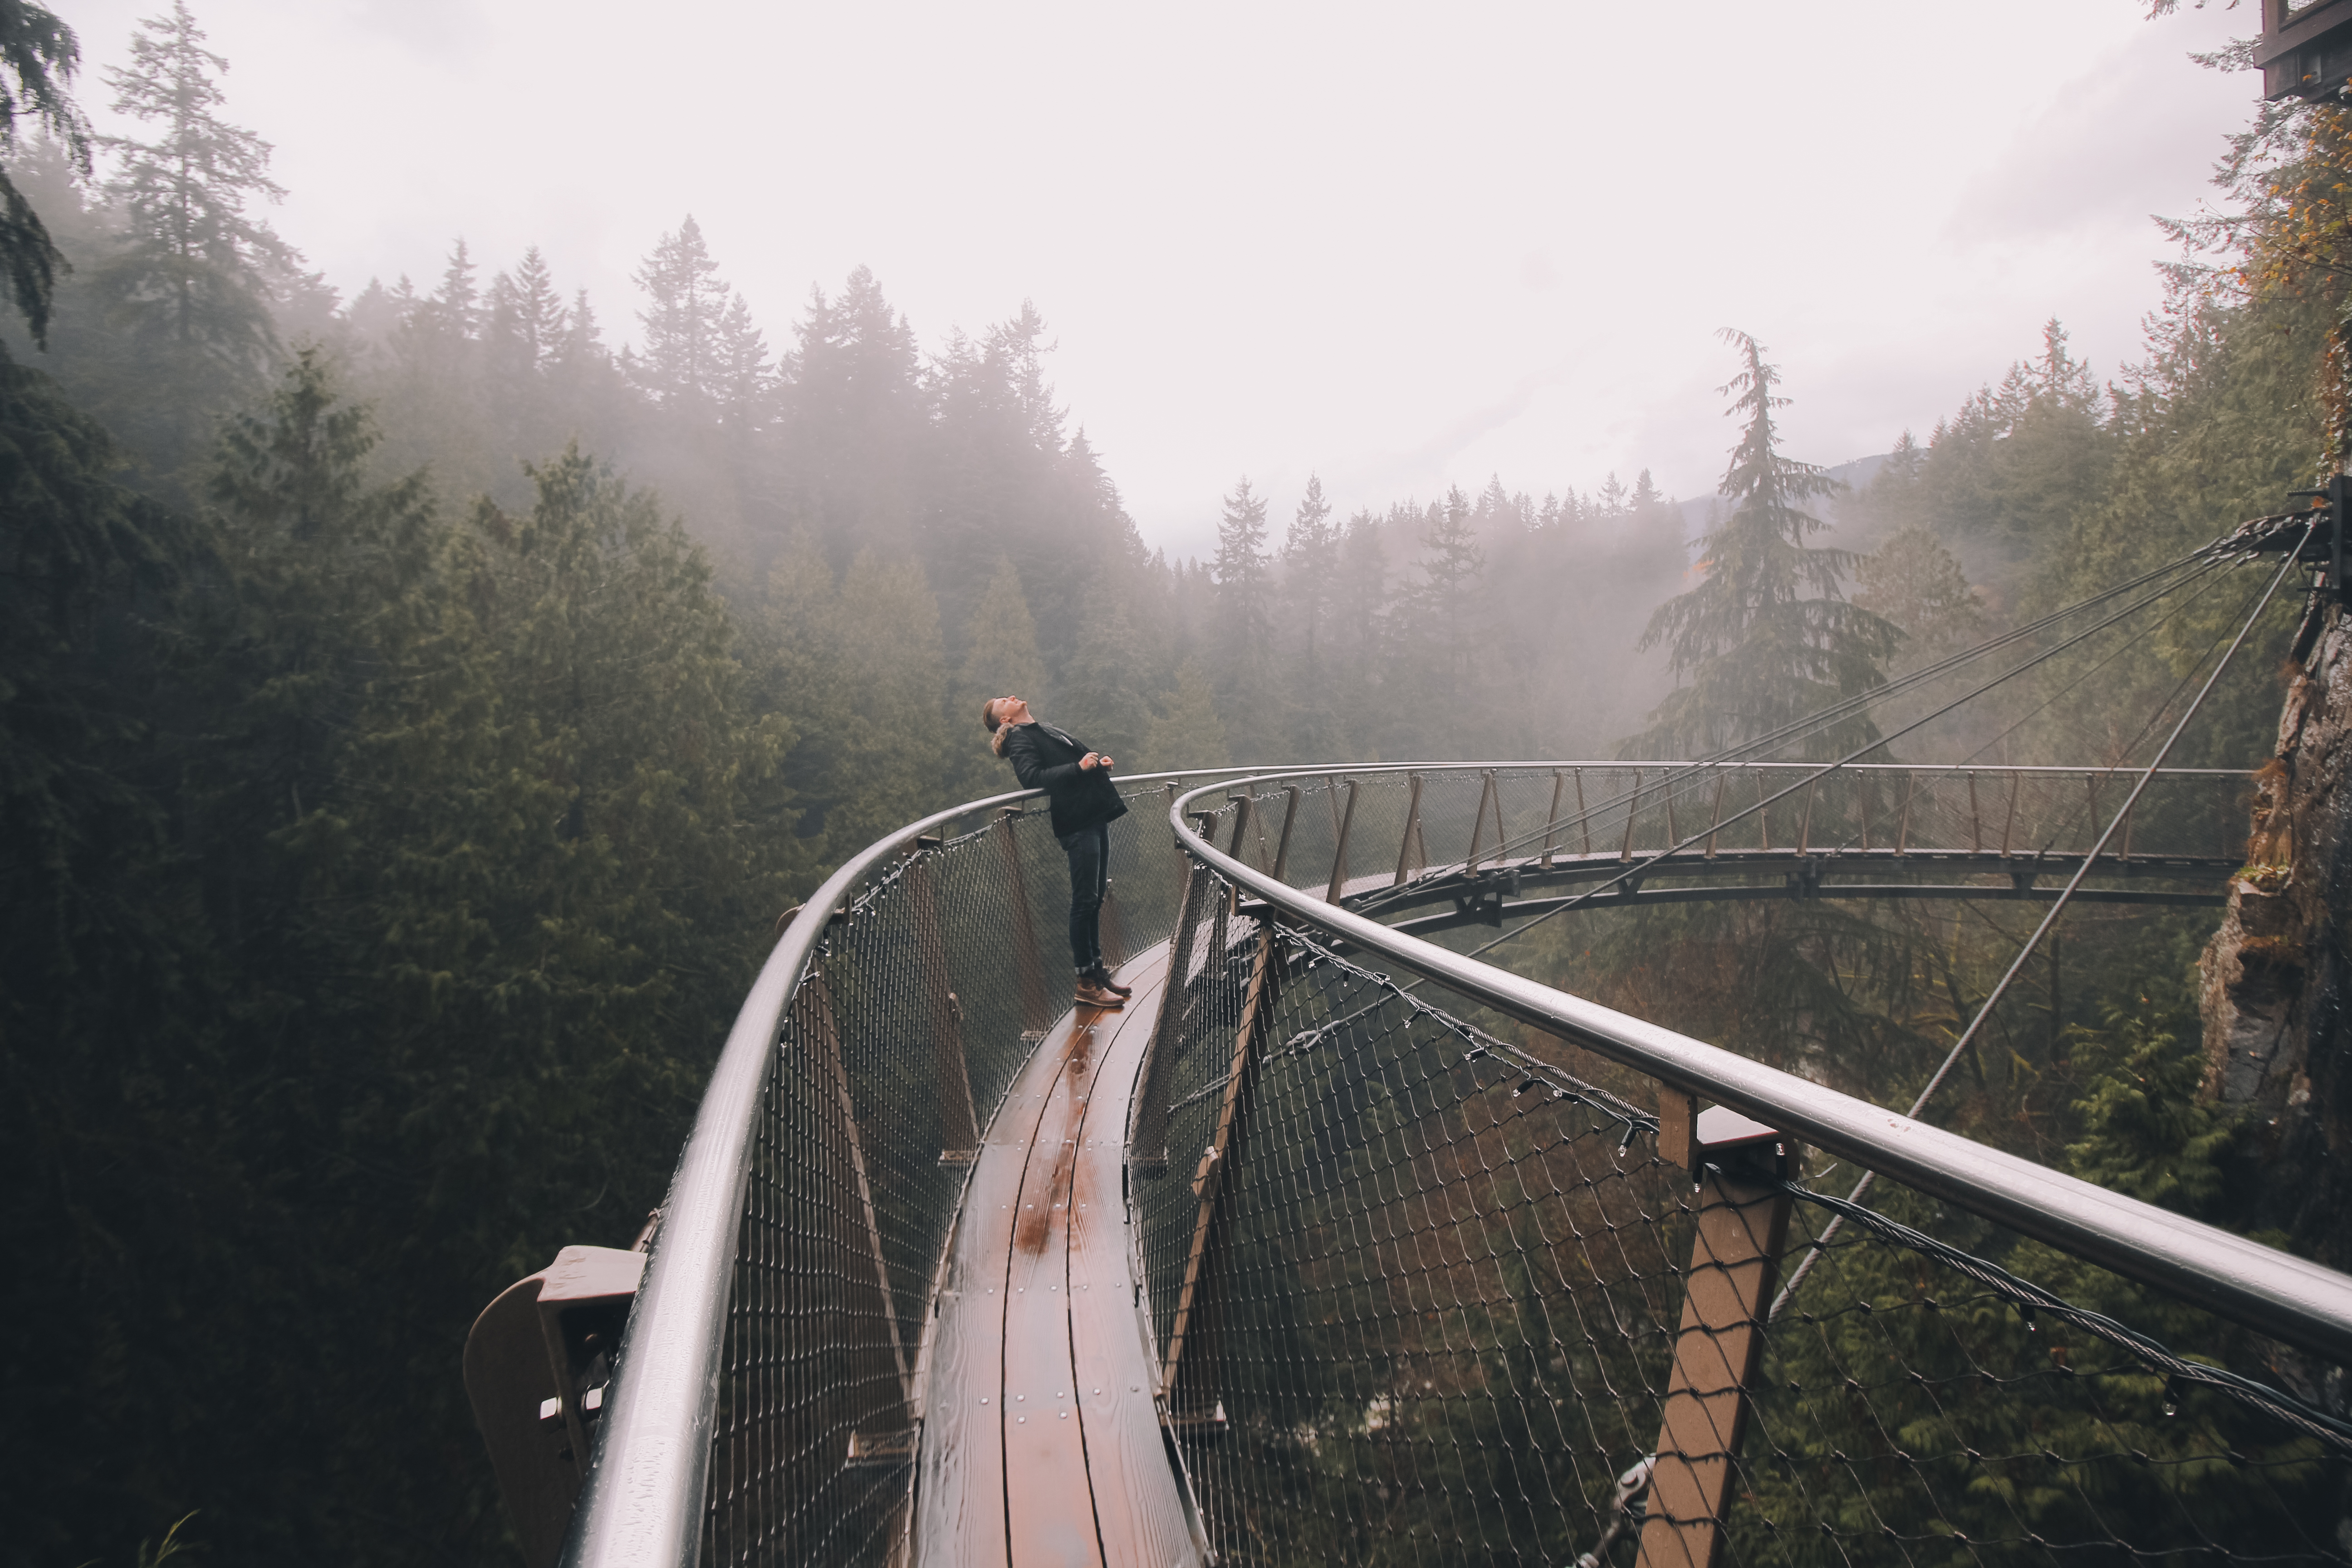
water, forest, snow, winter, fog, bridge, morning, guy, suspension bridge, vehicle, weather, mean, atmospheric phenomenon